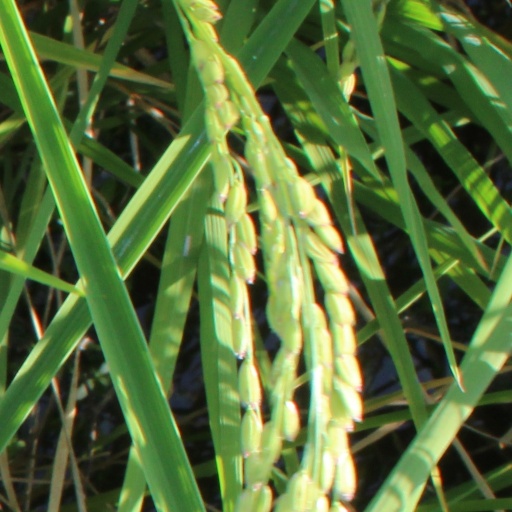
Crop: rice